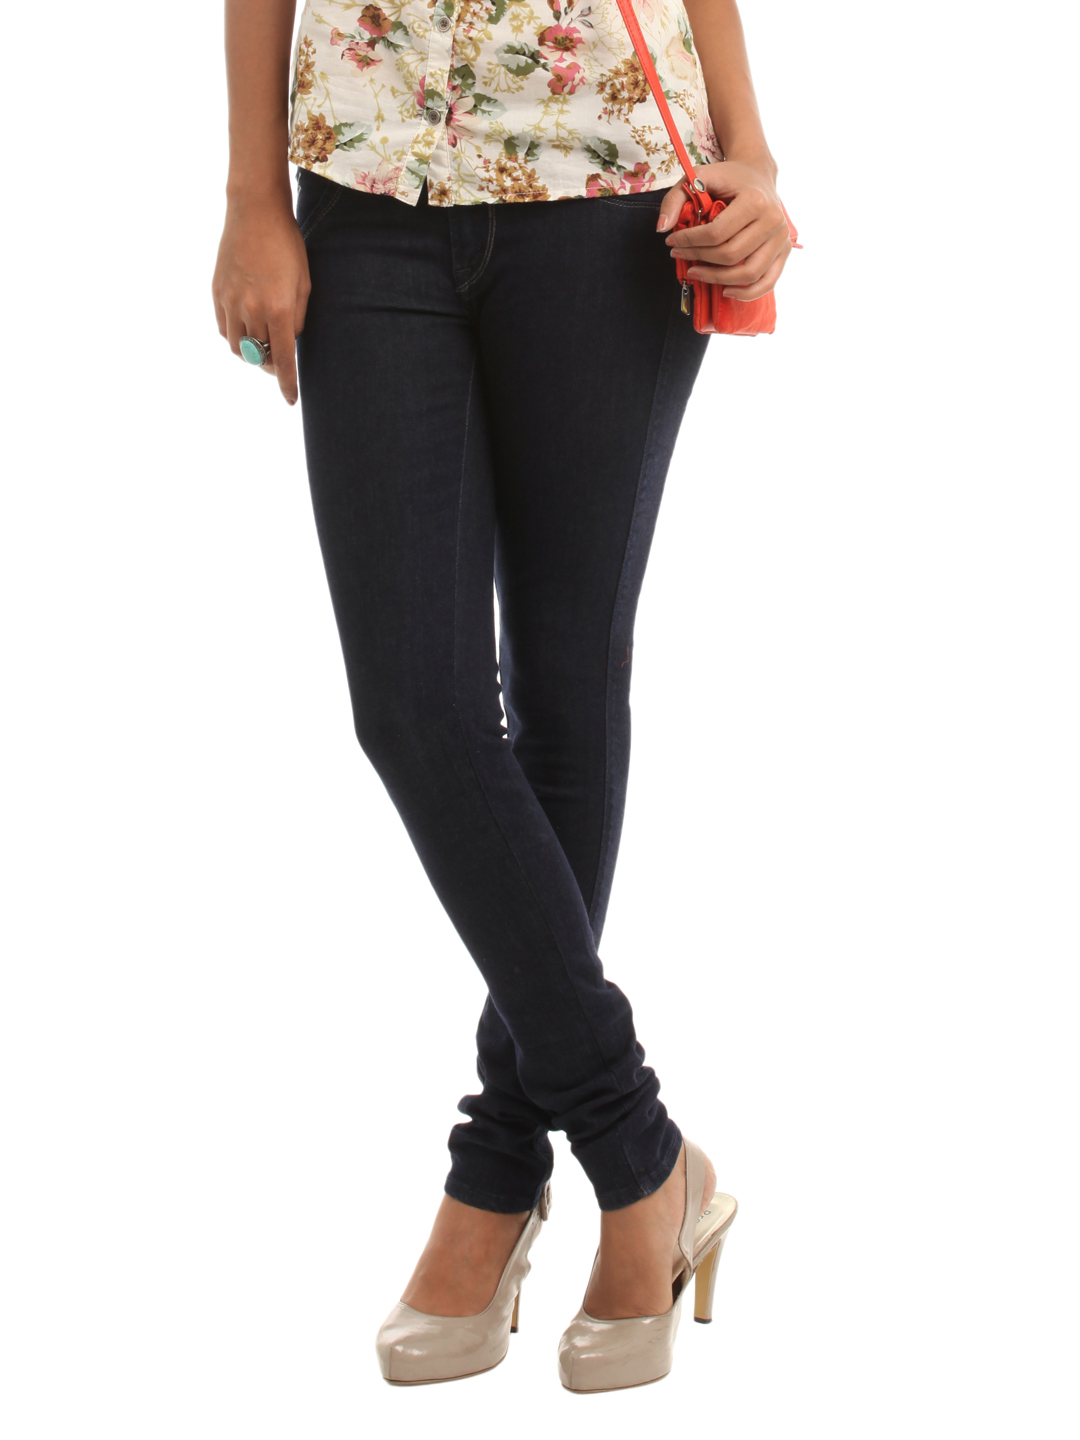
Lee Women Navy Blue Jeggings
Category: Apparel / Bottomwear / Jeans
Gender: Women
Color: Navy Blue
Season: Summer 2013
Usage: Casual